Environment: real
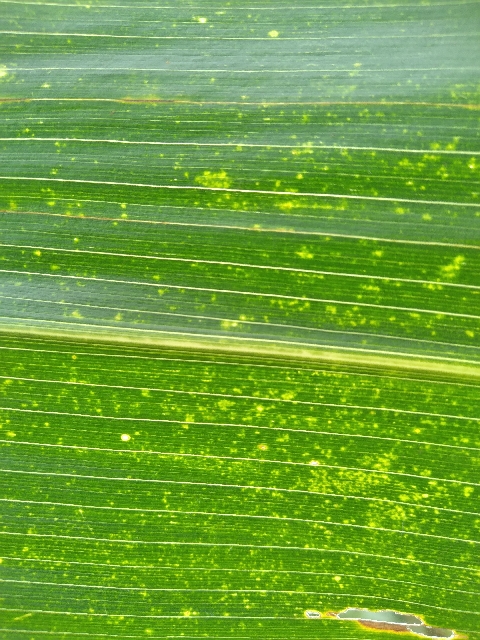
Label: lethal_necrosis